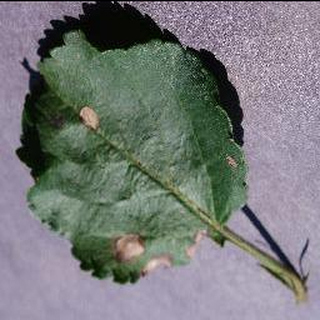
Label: apple_black_rot